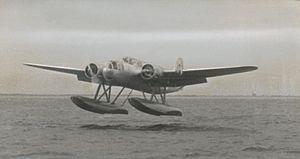
Le Fokker T.VIII était un hydravion hollandais bimoteur de reconnaissance et bombardier-torpilleur, ayant trois hommes d'équipage. Développé à la fin des années 1930, il servit au sein des armées néerlandaises, britanniques et nazies. Cet avion fut initié par un appel d'offres du Service d'Aviation de la Marine néerlandaise pour la surveillance de ses côtes et de celles des Indes orientales néerlandaises.